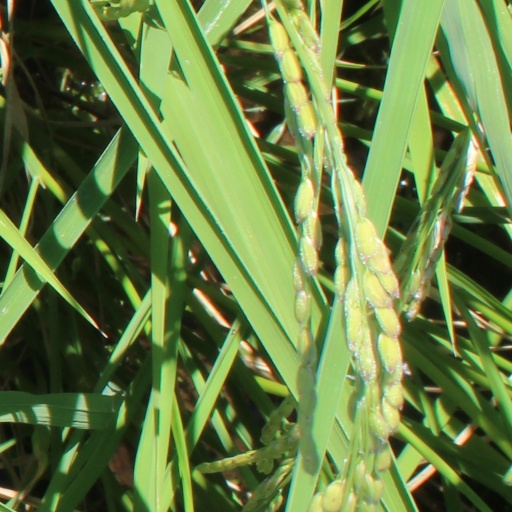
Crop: rice